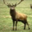
Label: deer